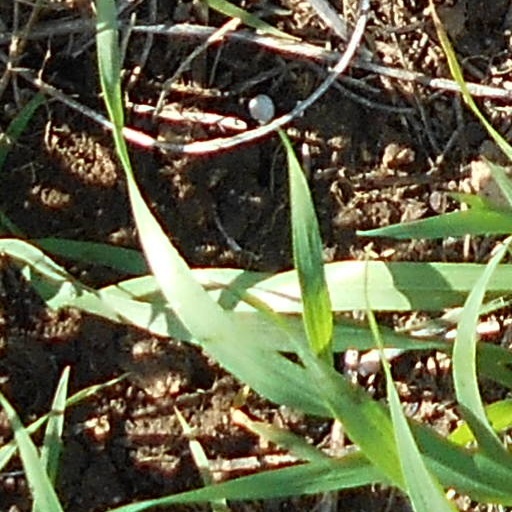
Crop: wheat